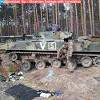
Label: BMD